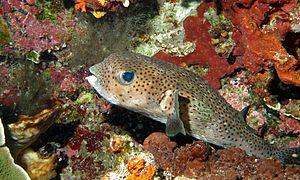
Cet article liste les familles de poissons, classées par nom scientifique en ordre alphabétique.
Diodon hystrix est une espèce de poissons marins, démersale de la famille des Diodontidae.